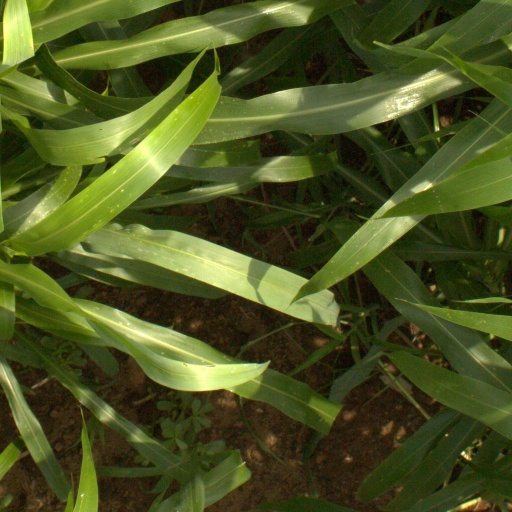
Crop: sorghum